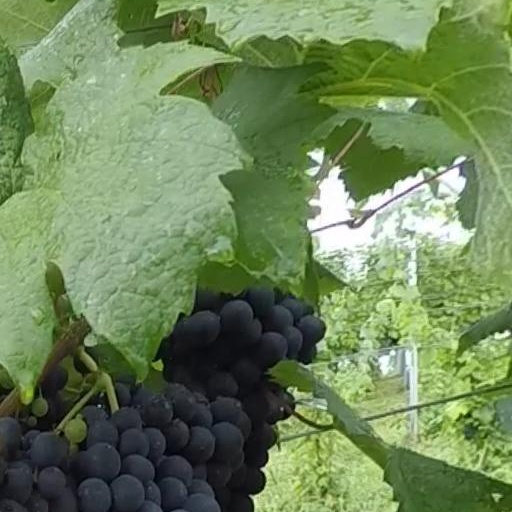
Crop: grape